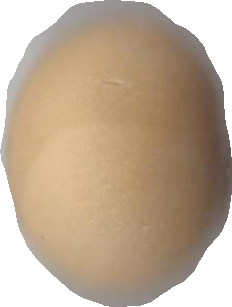
Variety: Grobogan